Yoga

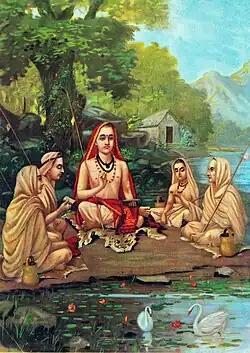
Painting of a guru with four disciples near a pond

The postural yoga of the Western world is a physical activity consisting of asanas, often connected by smooth transitions, sometimes accompanied by breathing exercises and usually ending with a period of relaxation or meditation. It is often known simply as "yoga", despite older Hindu traditions (some dating to the "Yoga Sutras") in which asanas played little or no part; asanas were not central to any tradition.